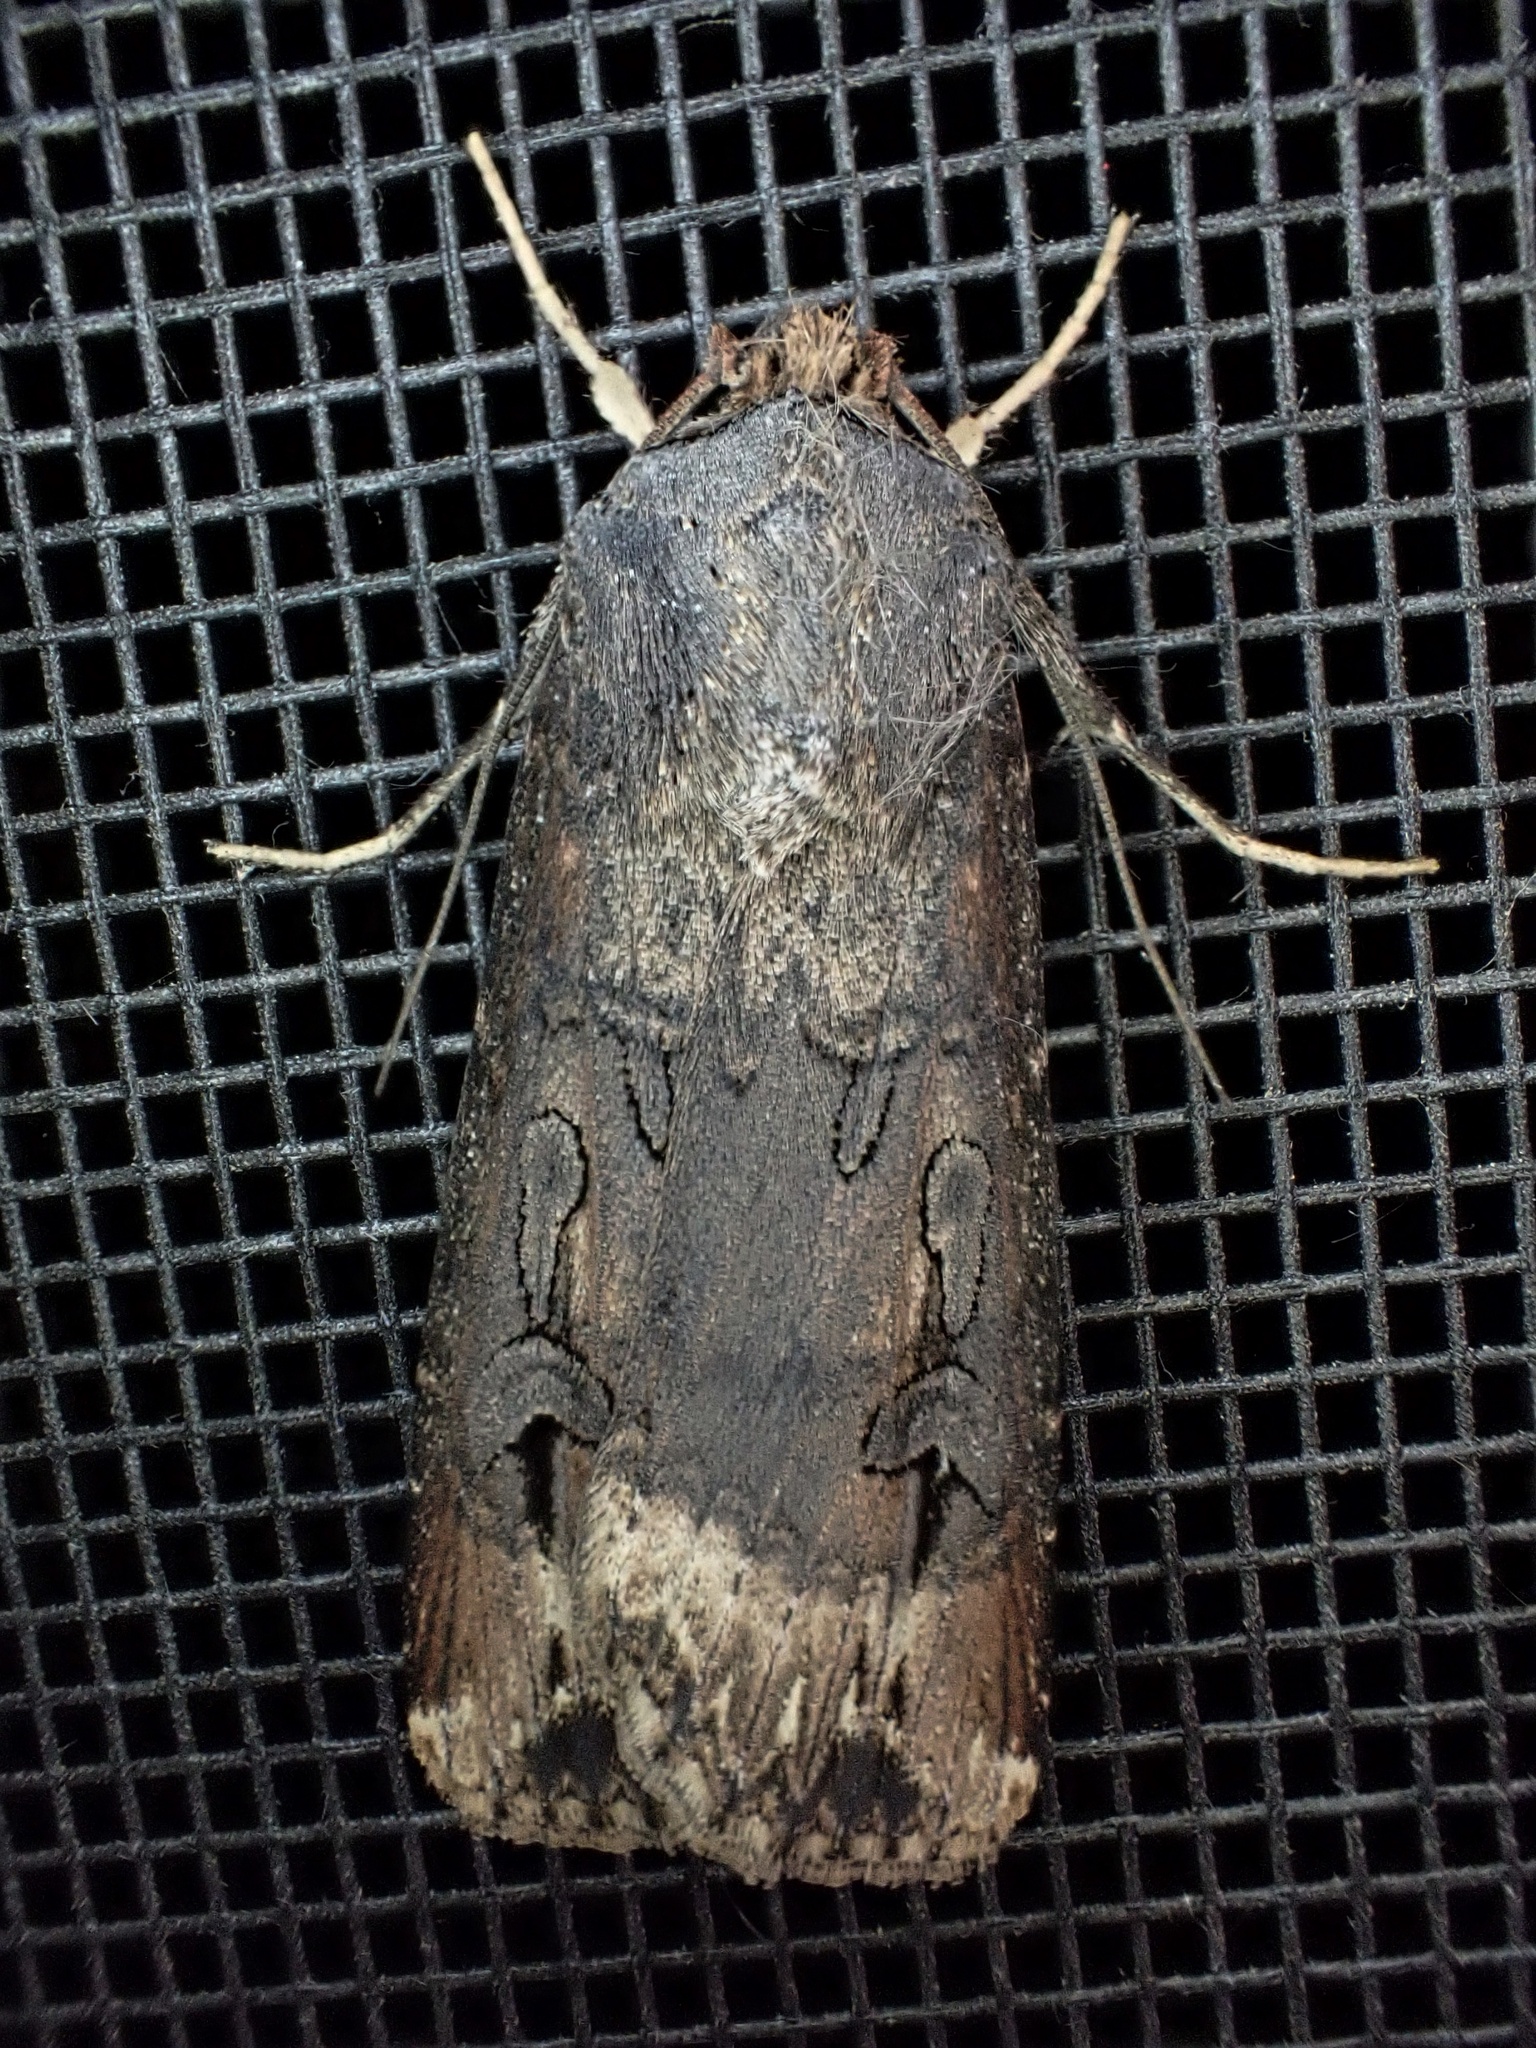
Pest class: cutworms